Charles Kunstler

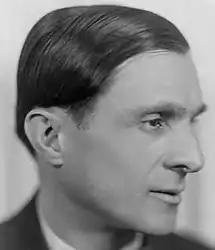
Charles Kunstler (1920s)

Charles Kunstler, born Charles François Joseph Gentes (22 September 1887, Pissos22 November 1977, Paris) was a French historian, specializing in the 18th century, and a patron of the arts.